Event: Nepal Earthquake
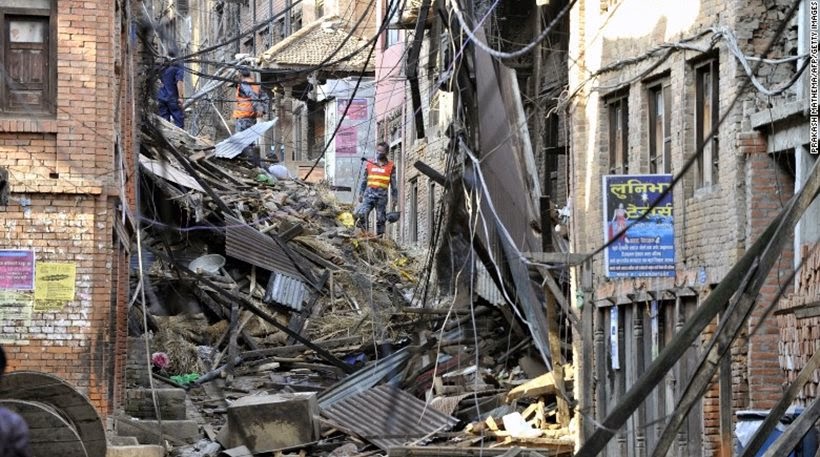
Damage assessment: damage